Longwood (Gordonsville, Virginia)

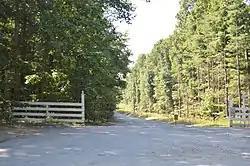
Property entrance

Longwood is a historic home located at Gordonsville, Louisa County, Virginia. It was built about 1859, and is a two-story, three-bay, frame dwelling in the Greek Revival style. It features a low-pitched hipped roof and two interior brick chimneys. Also on the property is a contributing historic brick well.